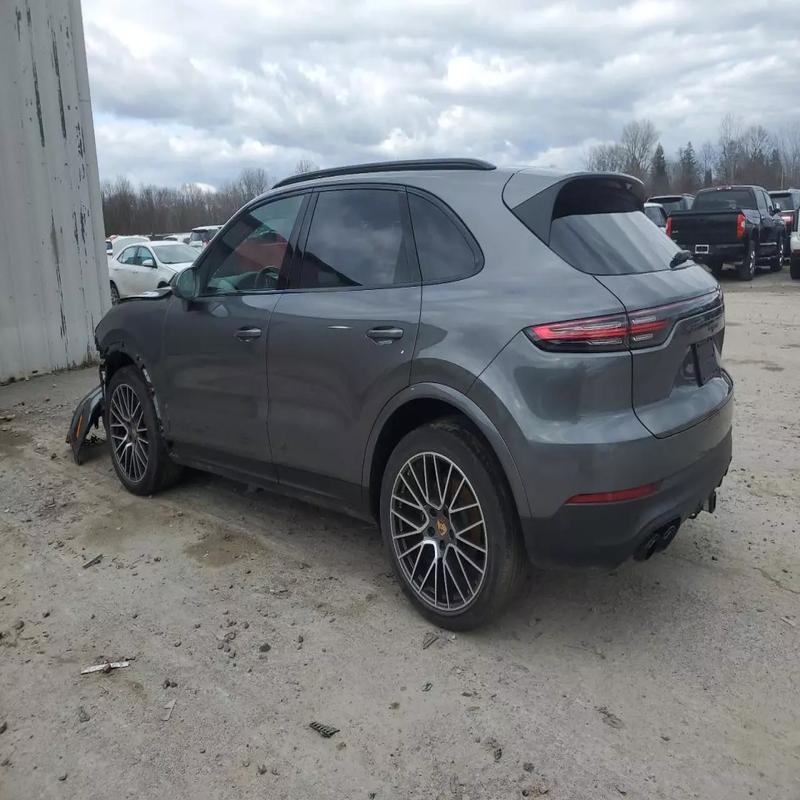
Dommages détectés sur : pare-choc avant, capot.
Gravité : majeur